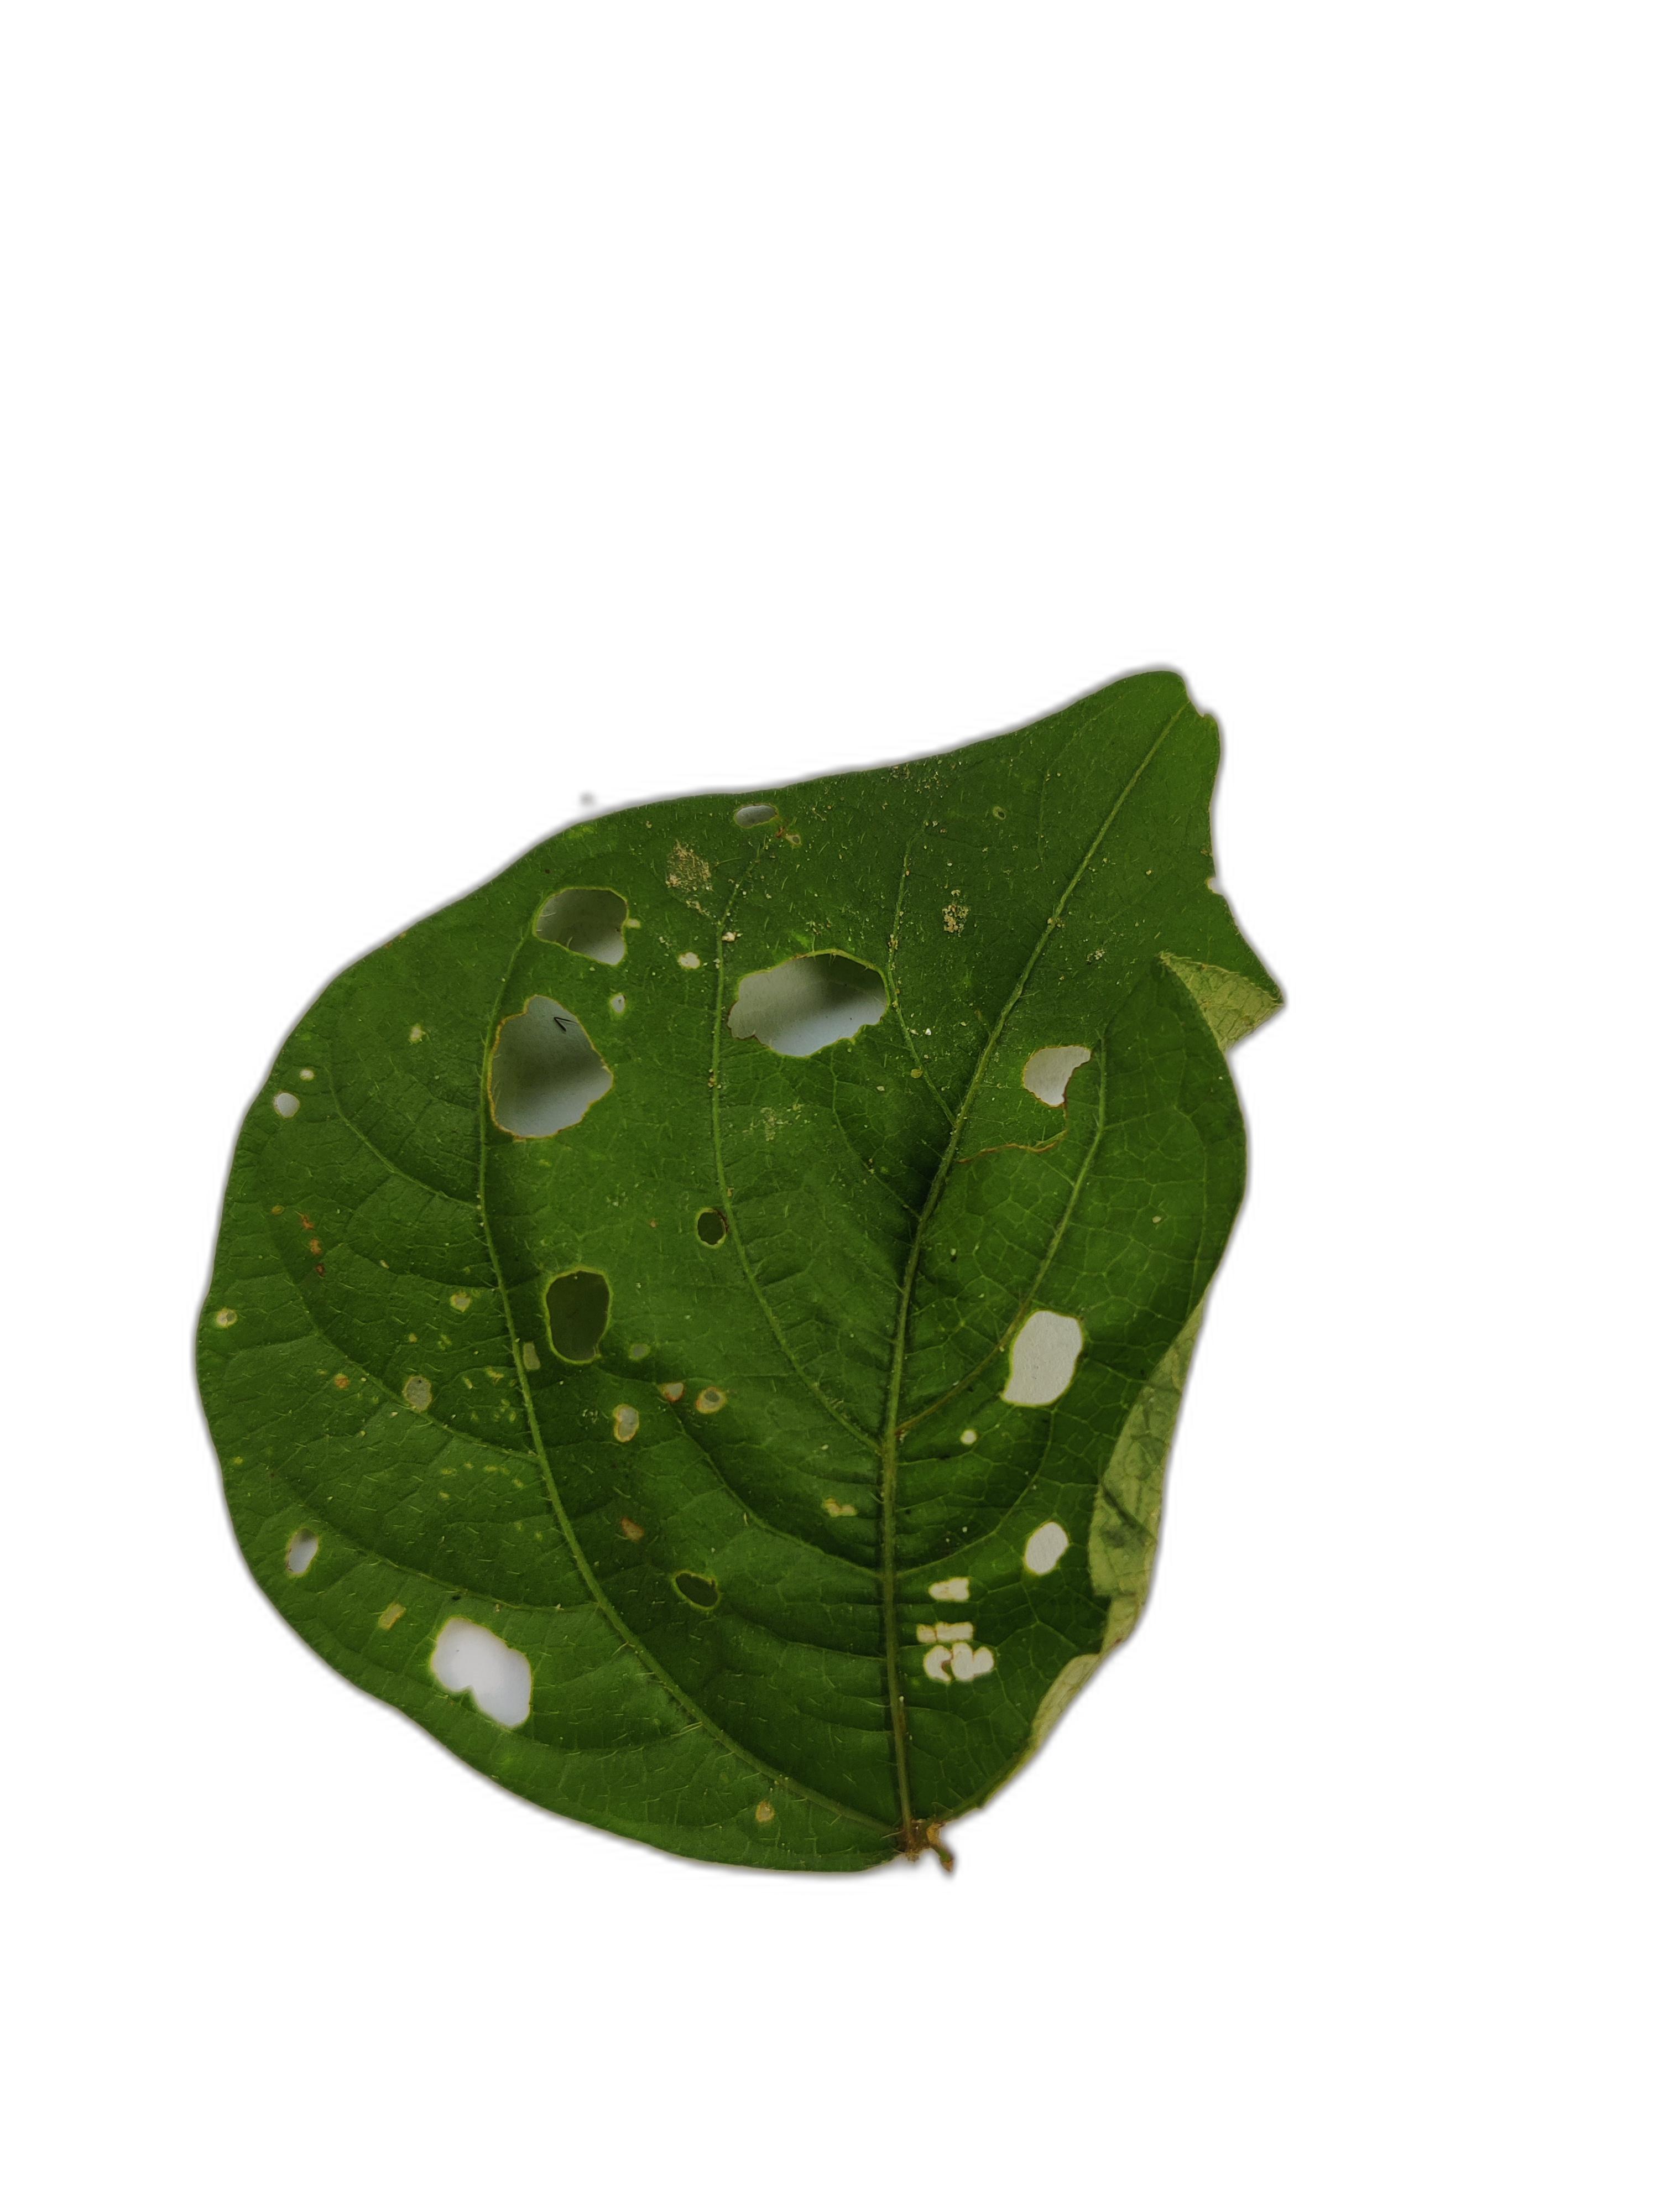
Label: Cercospora leaf spot